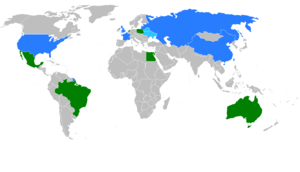
Valg til FNs Sikkerhedsråd (januar 1946)
Sammensætning af FN's sikkerhedsråd efter valget januar 1946
Det første valg til FNs Sikkerhedsråd blev afholdt den 12. januar 1946 på FN-generalforsamlingen i Westminster Central Hall i Westminster, London. På genersalforamlingen valgtes seks ikke-permanente medlemmer af FN's sikkerhedsråd.